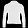
Label: Pullover